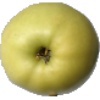
Label: Apple Golden 2